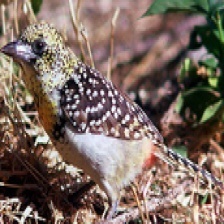
Species: D-ARNAUDS BARBET
Scientific name: TRACHYPHONUS DARNAUDII